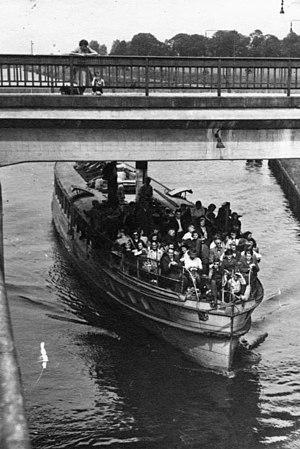
Le canal Elbe-Havel est un canal de jonction allemand à grand gabarit long de 55 km qui traverse la Saxe-Anhalt et le Brandebourg. Il vient s’embrancher sur le Mittellandkanal au PK 325,70, à l’extrémité de l’avant-port aval de l’écluse de Hohenwarthe, à l'est de l’Elbe près de Magdebourg. Par un tracé nord-est puis plein est jusqu'au lac de Plaue près de Brandebourg-sur-la-Havel, il aboutit à la Havel canalisée au PK 380,90. Avec le canal Rhin-Herne, le canal Wesel-Datteln, le canal Dortmund-Ems, le Mittellandkanal, la Havel canalisée et la Spree, il forme une voie navigable continue depuis le Rhin jusqu’à Berlin et l’Oder. Le EHK est administré par le Service de la Navigation de Magdebourg jusqu’au PK 326,67, puis au-delà par le Service de la Navigation du Brandebourg.